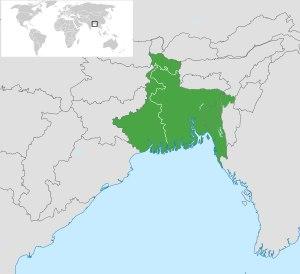
Le Bengale désigne aujourd'hui une zone géographique de l'est du sous-continent indien partagée entre l'Inde et le Bangladesh. Le nom de Bengale n'a pas recouvert exactement la même zone au fil des siècles. Cette zone recoupe également plus ou moins l'aire de distribution de la langue bengali. Au total, le Bengale historique couvre une superficie d'environ 250 000 kilomètres carrés, et de nos jours, l'État du Bangladesh recouvre plus de 50 % de la superficie du Bengale historique.
Le Mouvement pour le Pakistan ou Tehrik-e-Pakistan désigne un ancien mouvement politique dont l'objectif est l'indépendance du Pakistan vis-à-vis de l'Empire britannique, pour former un État-nation regroupant les populations musulmanes du sous-continent indien.